The Heart of Jennifer

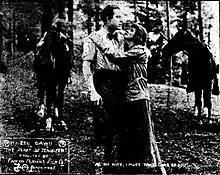
Scene from the film

The Heart of Jennifer is a 1915 American silent drama film directed by James Kirkwood Sr. and written by Edith Barnard Delano. The film stars Hazel Dawn, James Kirkwood Sr., Irene Howley, Russell Bassett, and Harry C. Browne. The film was released on August 30, 1915, by Paramount Pictures.